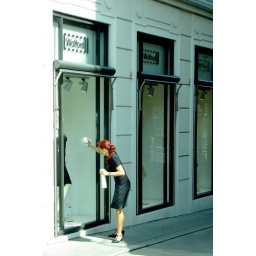
Another window washer in a dress and heels.